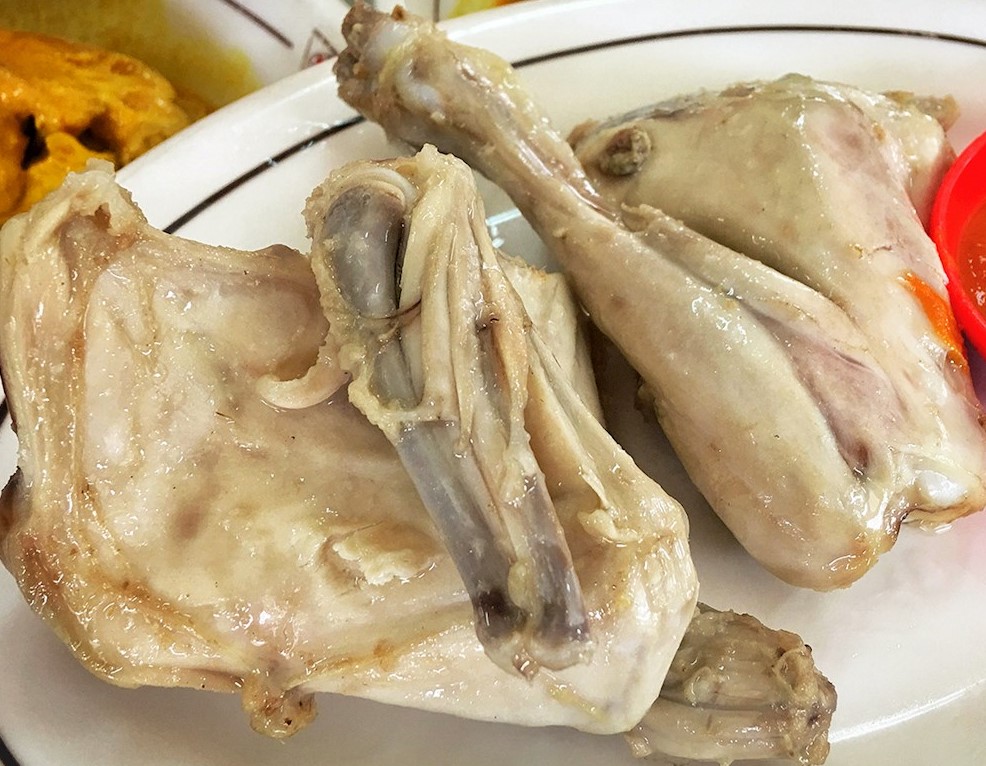
Label: ayam_pop